Coast Rider

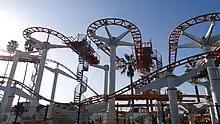
Coast Rider features a 52 foot drop and moderate turns.

Coast Rider is a steel wild mouse roller coaster at Knott's Berry Farm in Buena Park, California.